Assassination of Henri I, Duke of Guise

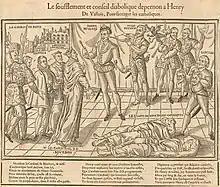
Polemical image denouncing Henri and Épernon for their roles in killing the duke and his brother.

The Florentine ambassador, saw the death of the king's brother Alençon as the original cause both of the strife of the years 1584-1588, and of the assassination of Guise, bemoaning that it was the 'ruin of France'. Preachers in Paris denounced Henri as the new Herod. Others chose to characterise the king as a more perennial enemy of Christians, the anti-Christ. Where previously "ligueur" pamphleteers had attacked the king by proxy, denouncing his wicked advisors, such as Épernon, who were leading the kingdom astray, the murder of the duke turned their full attentions to the 'tyrant'. Some pamphlets went further, arguing that not only had 'Henri de Valois' (as they now styled him), sacrificed his rights to his office through his act, but further that he was now worthy of death. Jean Boucher was one such Parisian pamphleteer who advocated for this course, summarising his arguments in 'The Just Deposition of Henri III' in early 1589. More pamphlets still compared him to historic tyrants through history, such as Nero and Caligula, and implied that his religious devotion was in fact a cover for black masses and various sorceries.